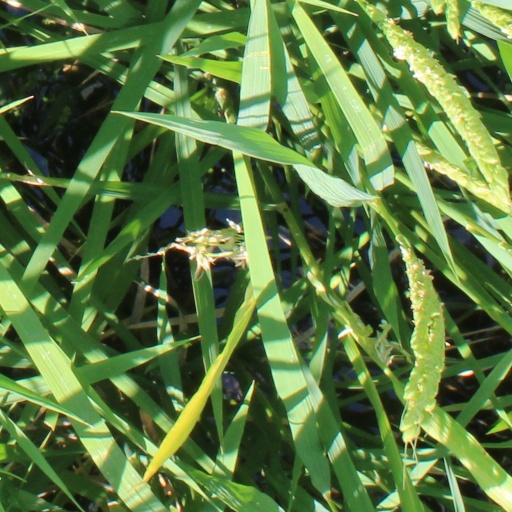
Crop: rice